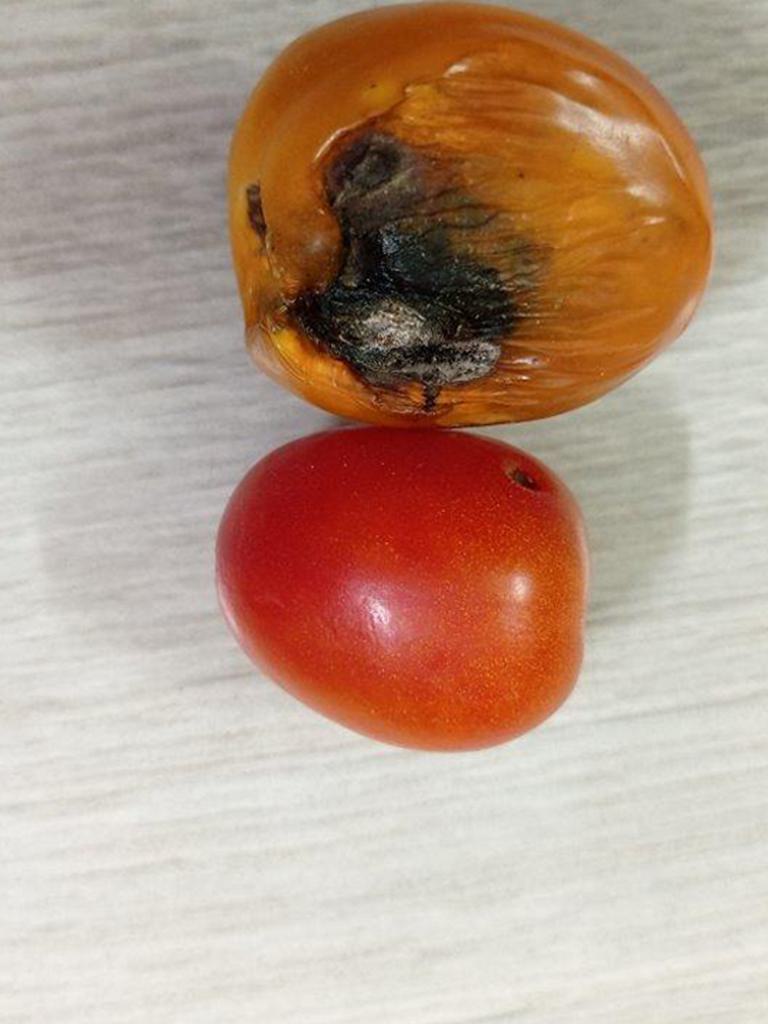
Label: Rotten